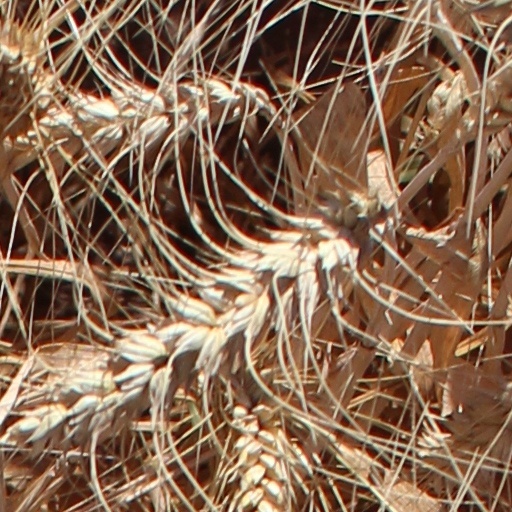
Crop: wheat